2008 Saint John River flood

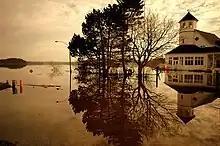
On-street flood level

The 2008 Saint John River flood was considered the worst flooding of the Saint John River in 35 years. Flood levels reached 27 feet and 4 inches in Fredericton on May 1, almost reaching the previous record of 28 feet and 3 inches, set in 1973. Flooding was attributed to the melting of record snowfall from the 2007-2008 winter and heavy rain during the melting season. Fifty streets in Fredericton area were closed as a result of the flooding. The flooding caused severe damage in areas of northern Maine and western New Brunswick including international bridges and hundreds of homes and buildings.